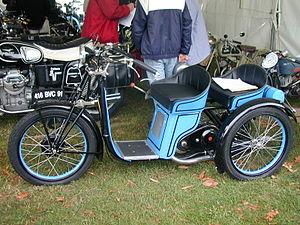
Un trike est un tricycle, le terme étant originaire de l'anglais. Ce mot a deux acceptions en français. Un trike peut être un vélo couché à trois roues, ou son homologue handisport. Un trike, dans son acception habituelle, est motorisé ; c'est un engin hybride à trois roues, plus ou moins mi-motocyclette/mi-automobile.
Monet-Goyon est une marque de motos française fondée le 2 avril 1917 par Joseph Monet et Adrien Goyon à Mâcon, en Saône-et-Loire.